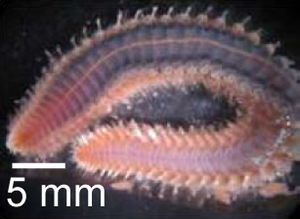
Les Amphinomidae sont une famille de vers polychètes marins d'origine tropicale ou équatoriale, également appelés « vers de feu ». Plusieurs espèces sont conservées en aquarium marin pour leur utilité écologique ou simplement leur esthétique parfois spectaculaire.